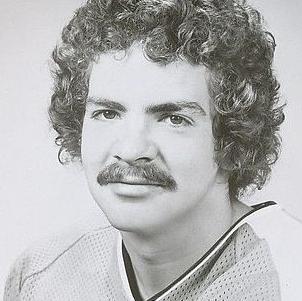
Age: 21